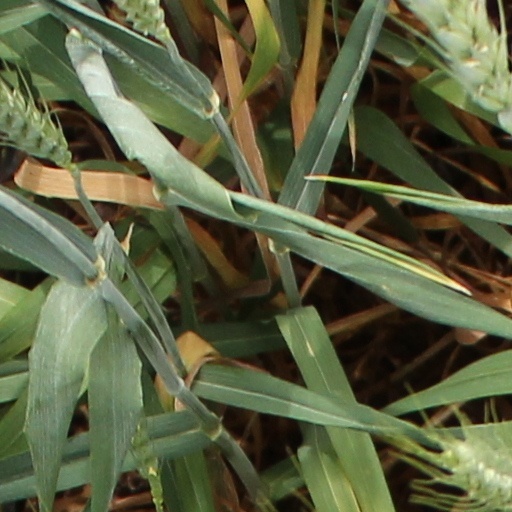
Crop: wheat